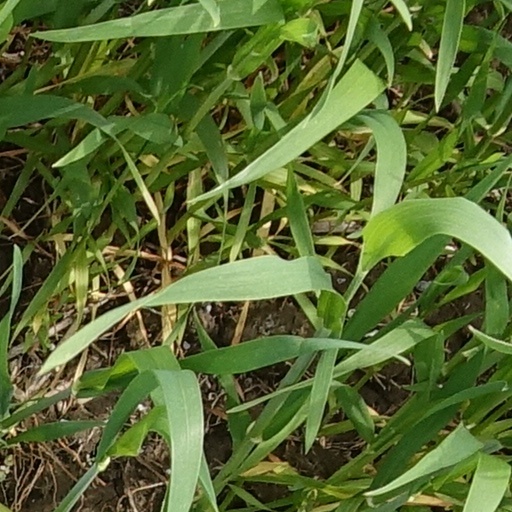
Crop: wheat